Haplogroup

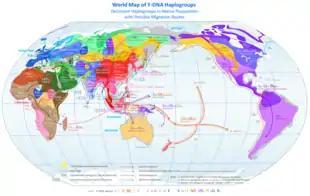
Y-DNA haplogroups map of the world

Each haplogroup originates from, and remains part of, a preceding single haplogroup (or paragroup). As such, any related group of haplogroups may be precisely modelled as a nested hierarchy, in which each set (haplogroup) is also a subset of a single broader set (as opposed, that is, to biparental models, such as human family trees). Haplogroups can be further divided into subclades.